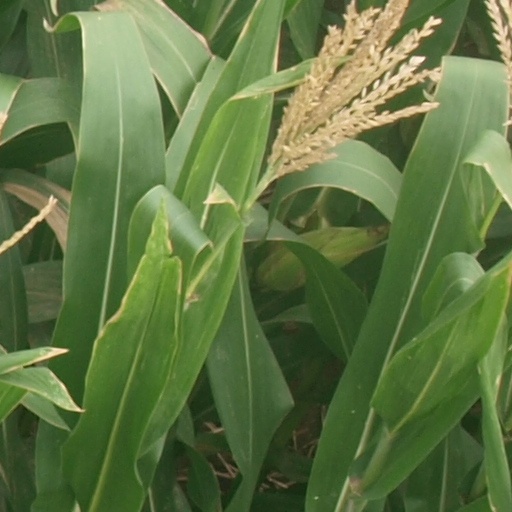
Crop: maize; corn